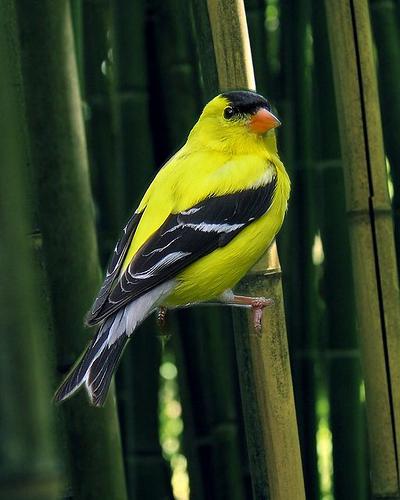
Bird species: American_Goldfinch
Bird type: landbird
Background: land